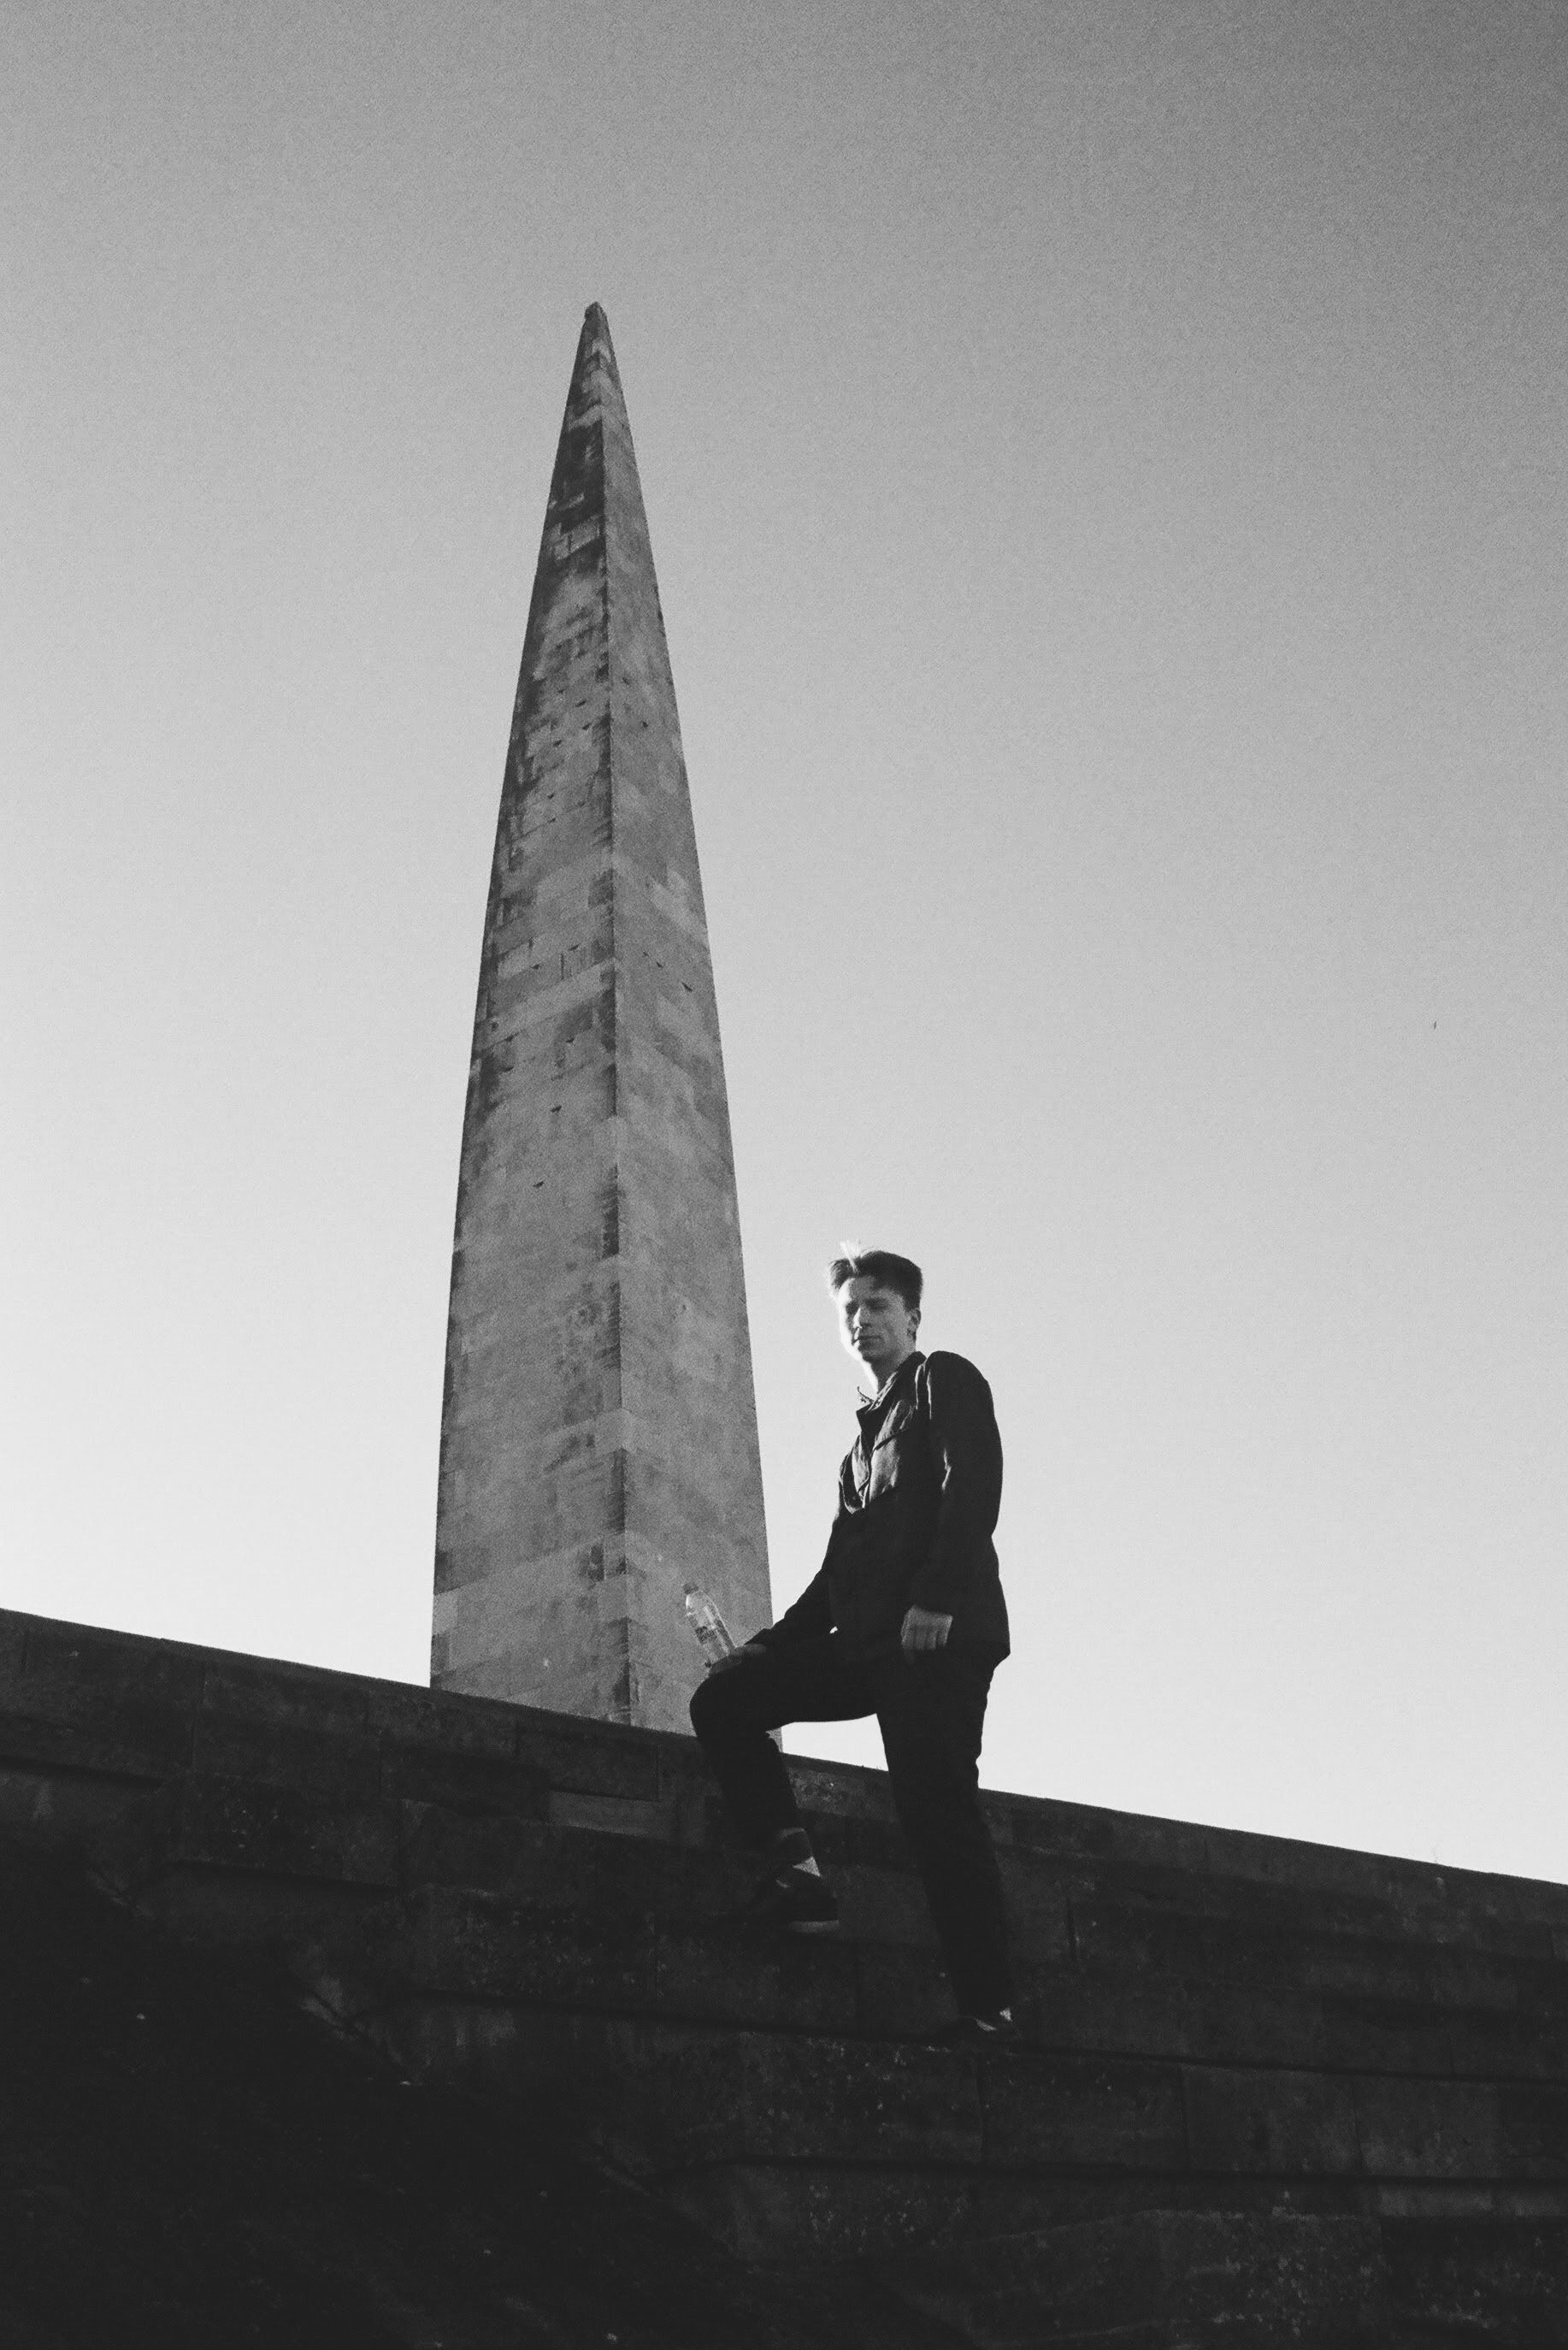
white, black, standing, monument, shadow, black and white, monochrome, photography, obelisk, stock photography, monochrome photography, sky, architecture, style, rock, sitting